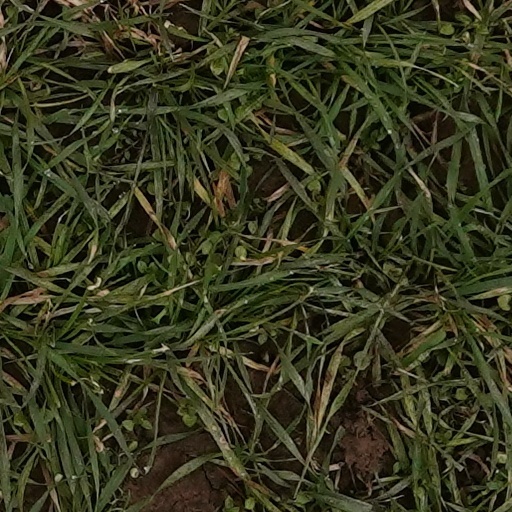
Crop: wheat